West Bromwich

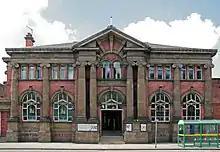
West Bromwich Library

By the outbreak of World War I in 1914, many of the older houses built to house workers during the Industrial Revolution were becoming unfit for human habitation. Sanitation was inadequate, decay was rife, and the homes were becoming a danger to the health and safety of their inhabitants. After the end of the war, the local council started building new homes to rehouse people from the rundown town centre. However, there are still many late 19th century and early 20th century buildings around the centre of West Bromwich.